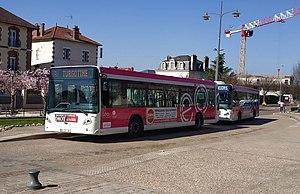
Autobus Leo à la gare d'Auxerre
Léo, est le nom du réseau de transports en commun de l'agglomération d'Auxerre.
Auxerre [osɛʁ] est une commune française située dans le nord-ouest de la région Bourgogne-Franche-Comté, dans le département de l'Yonne, dont elle est le chef-lieu. Également bureau centralisateur de quatre cantons et siège de la communauté d'agglomération de l'Auxerrois, elle comptait 34 634 habitants au dernier recensement en 2017, ce qui en fait la première commune icaunaise et la cinquième commune de Bourgogne-Franche-Comté en nombre d'habitants. Son aire urbaine totalise près de 93 000 habitants la même année. L'unité urbaine d'Auxerre est la 146ᵉ unité urbaine la plus peuplée de France avec 43 000 habitants.